Cook Strait

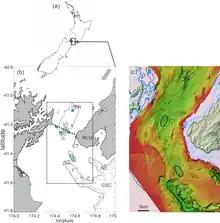
Historical ocean sampling locations within Cook Strait

The shores of Cook Strait on both sides are mostly composed of steep cliffs. The beaches of Cloudy Bay, Clifford Bay, and Palliser Bay shoal gently down to , where there is a more or less extensive submarine plateau. The rest of the bottom topography is complex. To the east is the Cook Strait Canyon with steep walls descending eastwards into the bathyal depths of the Hikurangi Trough. To the north-west lies the Narrows Basin, where water is deep. Fisherman's Rock in the north end of the Narrows Basin rises to within a few metres of low tide, and is marked by waves breaking in rough weather. A relatively shallow submarine valley lies across the northern end of the Marlborough Sounds. The bottom topography is particularly irregular around the coast of the South Island where the presence of islands, underwater rocks, and the entrances to the sounds, create violent eddies. The strait has an average depth of .